Moses Grandy

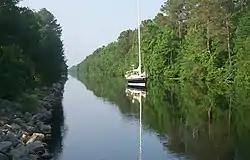
Great Dismal Swamp Canal

Grandy worked jobs transporting goods to Portsmouth and Norfolk, Virginia, and running boats and cutting timber for the Great Dismal Swamp Canal. Although well-skilled at managing craft on the river, he also worked for a time as field hand and a look-out for his gambling boss. Several bosses after Sawyer, Grandy worked for a man named Richard Furley, who allowed Grandy to take on extra work, working nights and Sundays, taking a share of the receipts. James Grandy called in all the enslaved people he had rented out to others and allowed Grandy to continue doing extra work, but took twice as much as Furley's percentage of the receipts.